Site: saxony
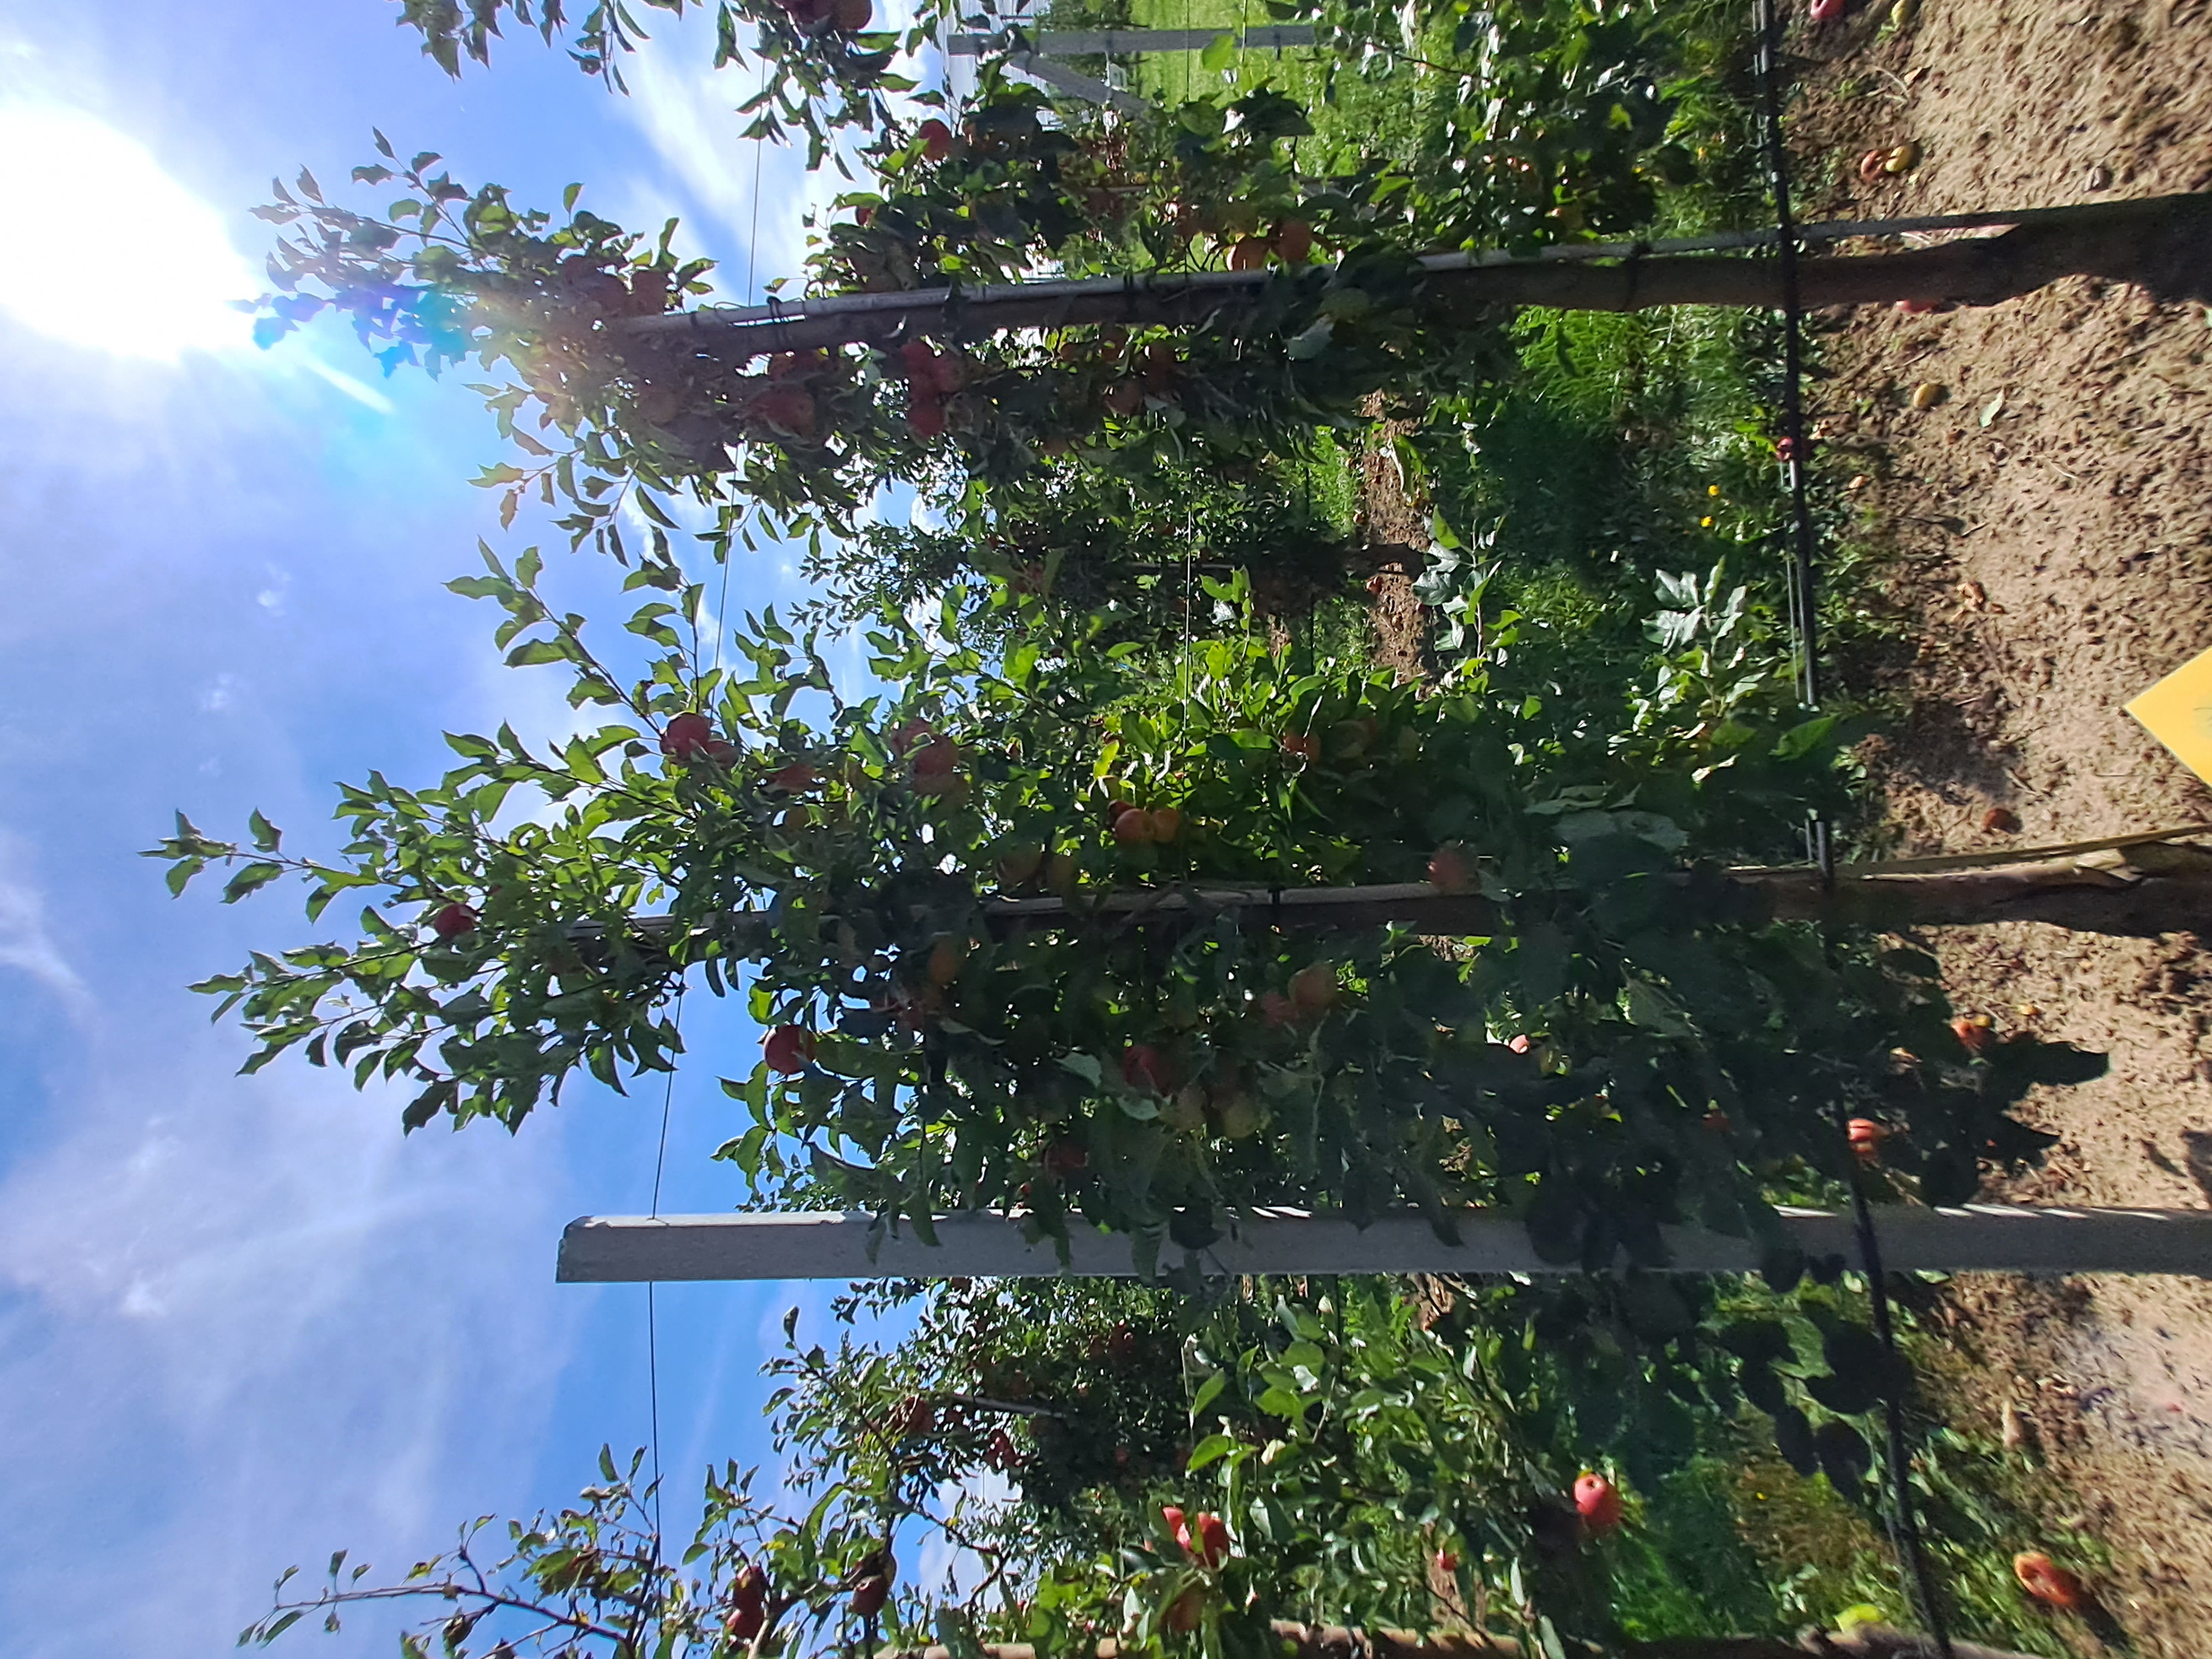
Growth stage (BBCH 87): Maturity of fruit and seed